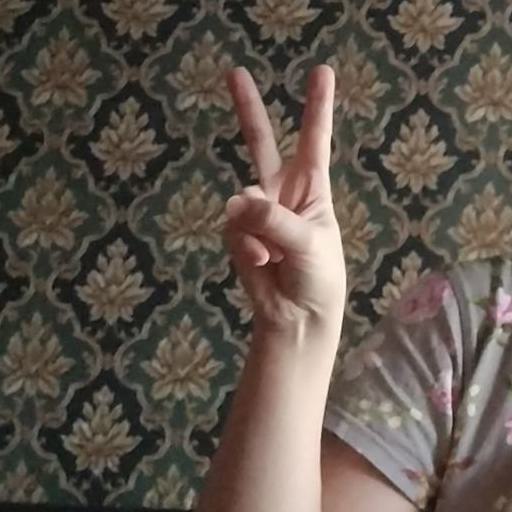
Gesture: peace